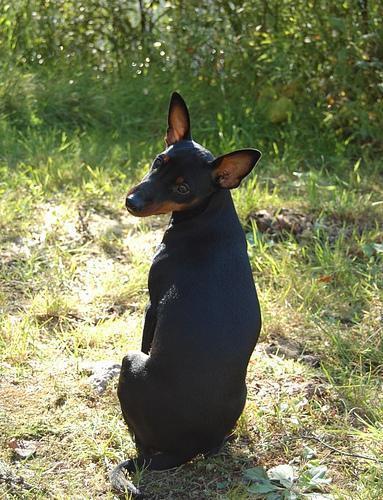
miniature_pinscher